Johannes Möller (guitarist)

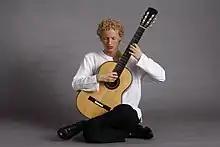
Johannes Möller in 2004.

Johannes Möller (born November 29, 1981) is a Swedish classical guitarist and composer.